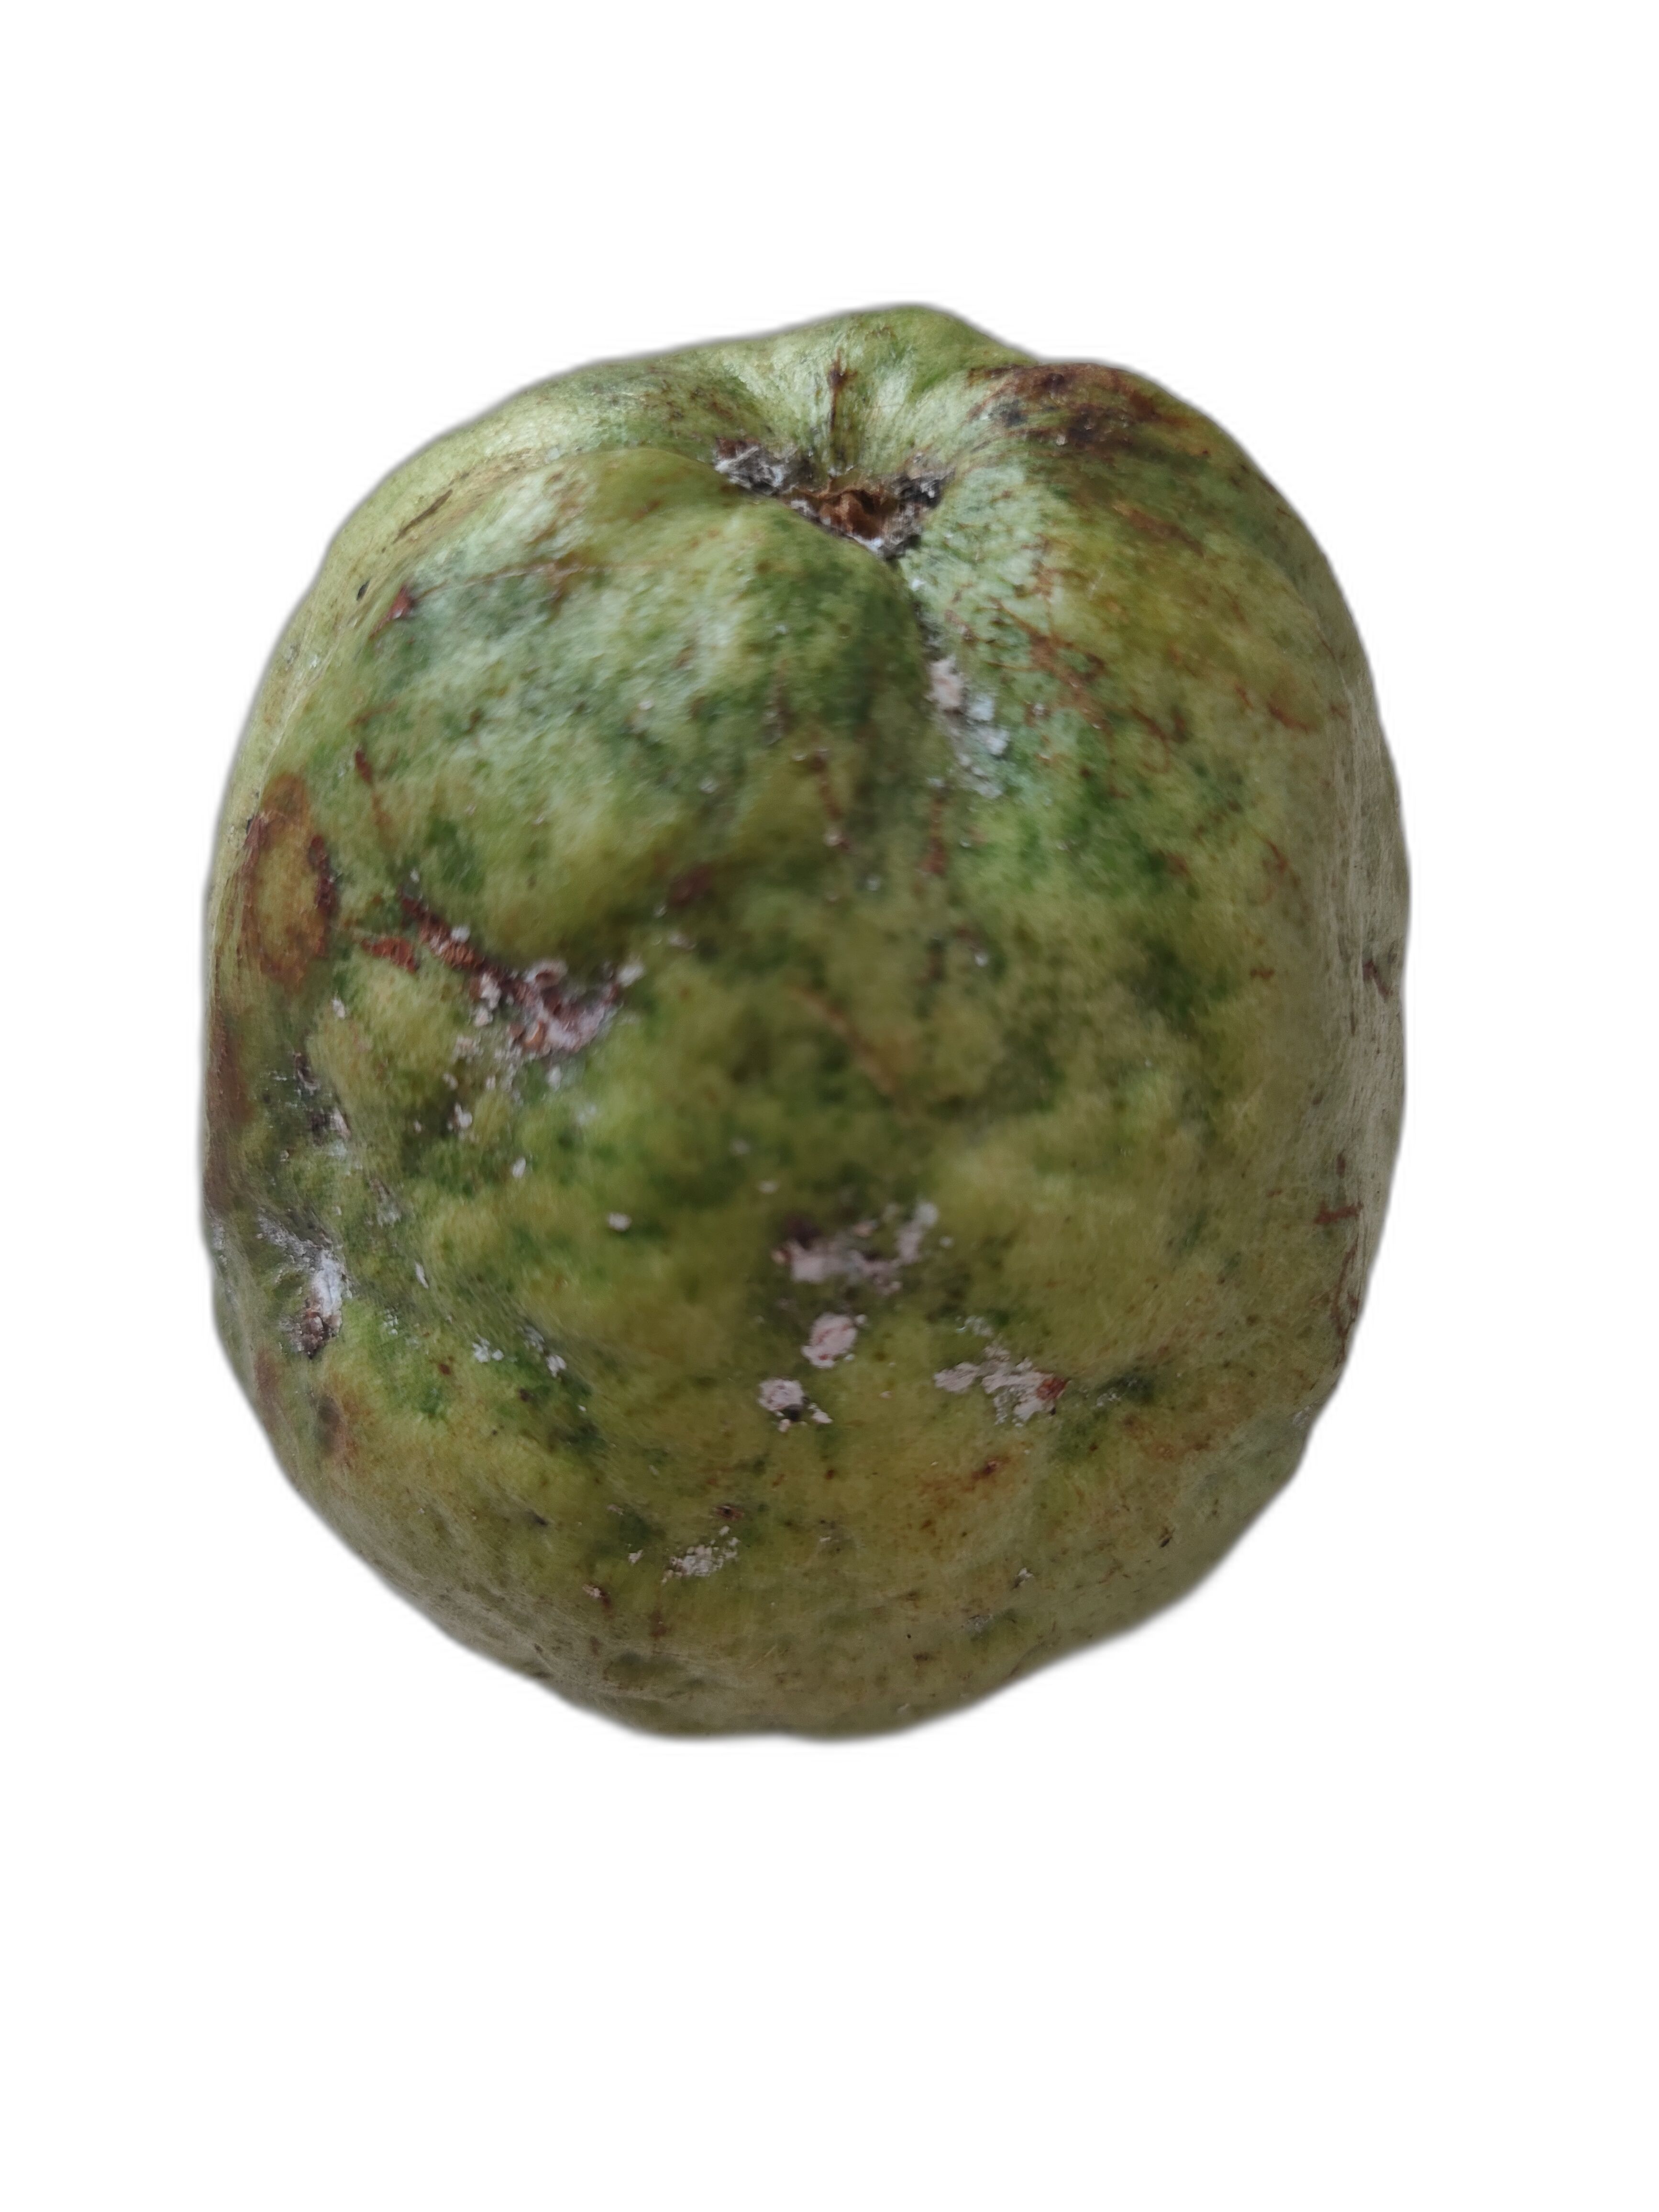
Plant part: fruit
Disease: Anthracnose